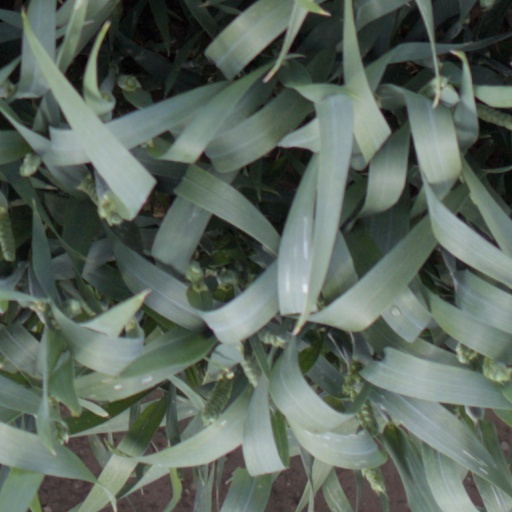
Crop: wheat